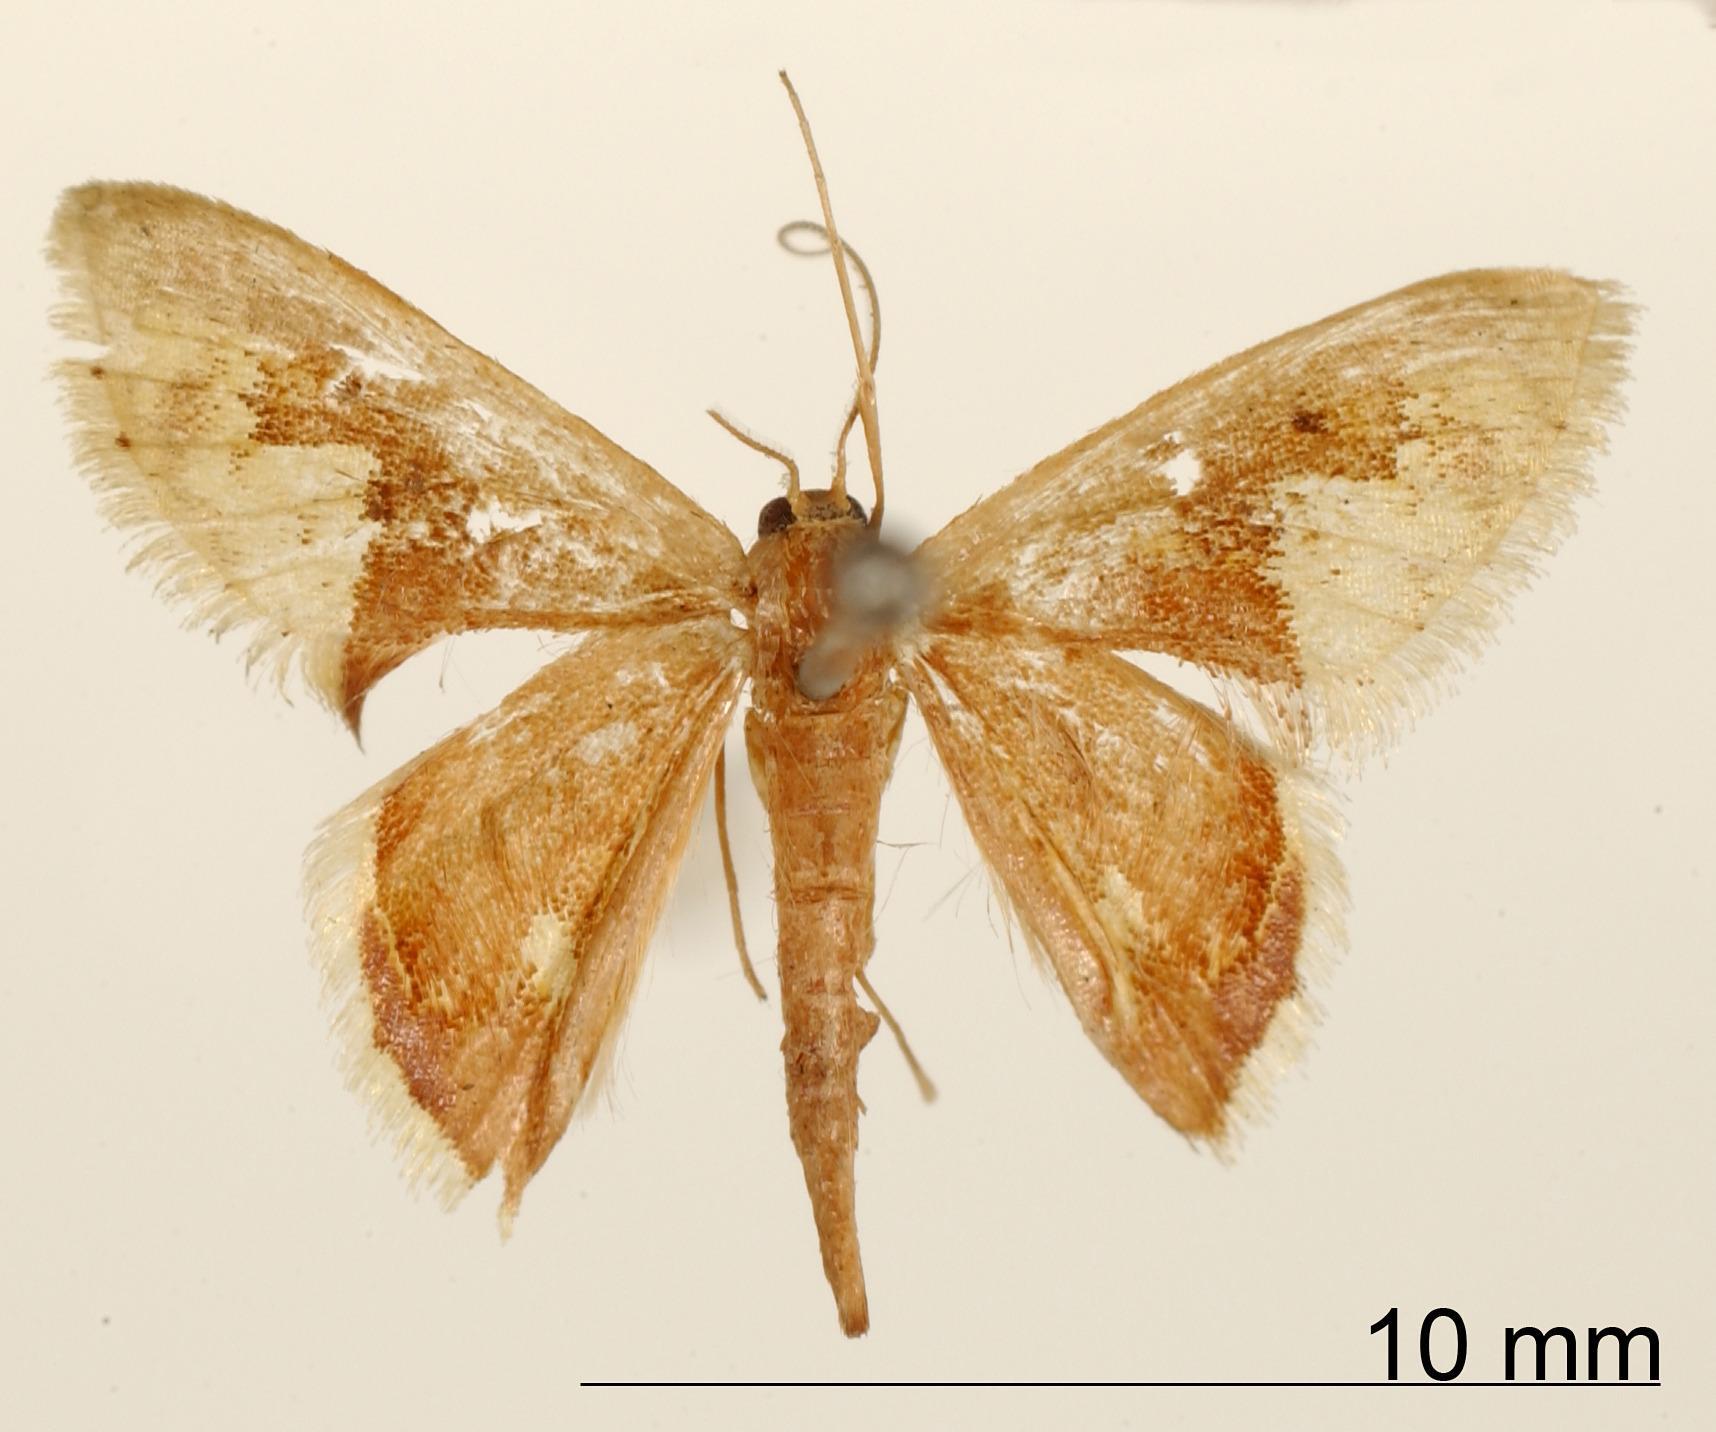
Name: Hyriogona rosinaria
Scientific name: Hyriogona rosinaria Schaus, 1913
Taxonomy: Animalia, Arthropoda, Insecta, Lepidoptera, Geometridae, Sterrhinae
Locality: Juan Vinas, Unknown, Costa Rica